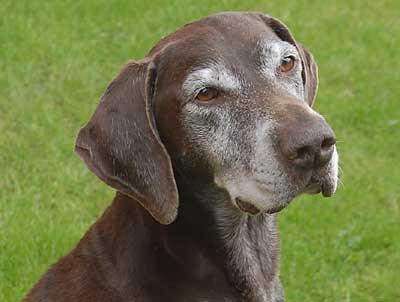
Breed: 211-n000059-German_short_haired_pointer